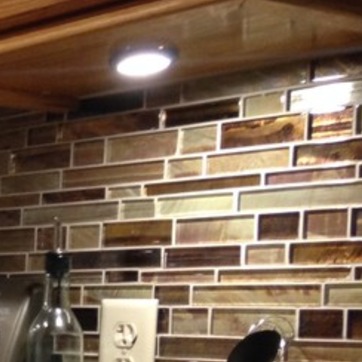
Material: tile